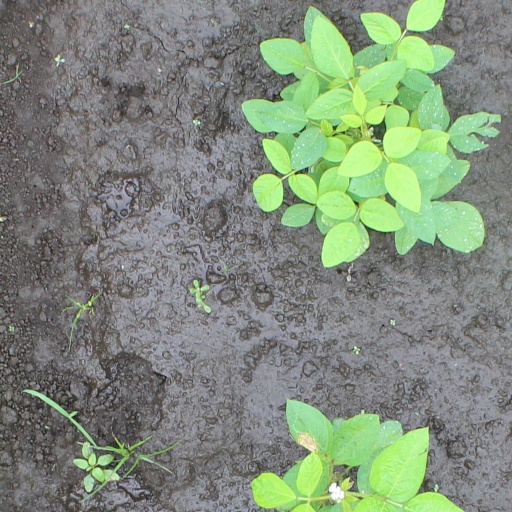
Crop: soybean